Eskdalemuir Forest

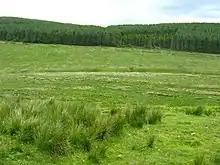
Eskdalemuir Forest viewed from Watch Craig.

Eskdalemuir Forest is a forest north of Eskdalemuir, Dumfries and Galloway, in southern Scotland. It was created as a private enterprise by the Economic Forestry Group during the 1970s. Eskdalemuir Forest is adjoined by Craik Forest to the north-east and Castle O'er Forest to the south. Eskdalemuir is one of a number of small settlements lying along the White Esk valley which bisects Eskdalemuir forest.